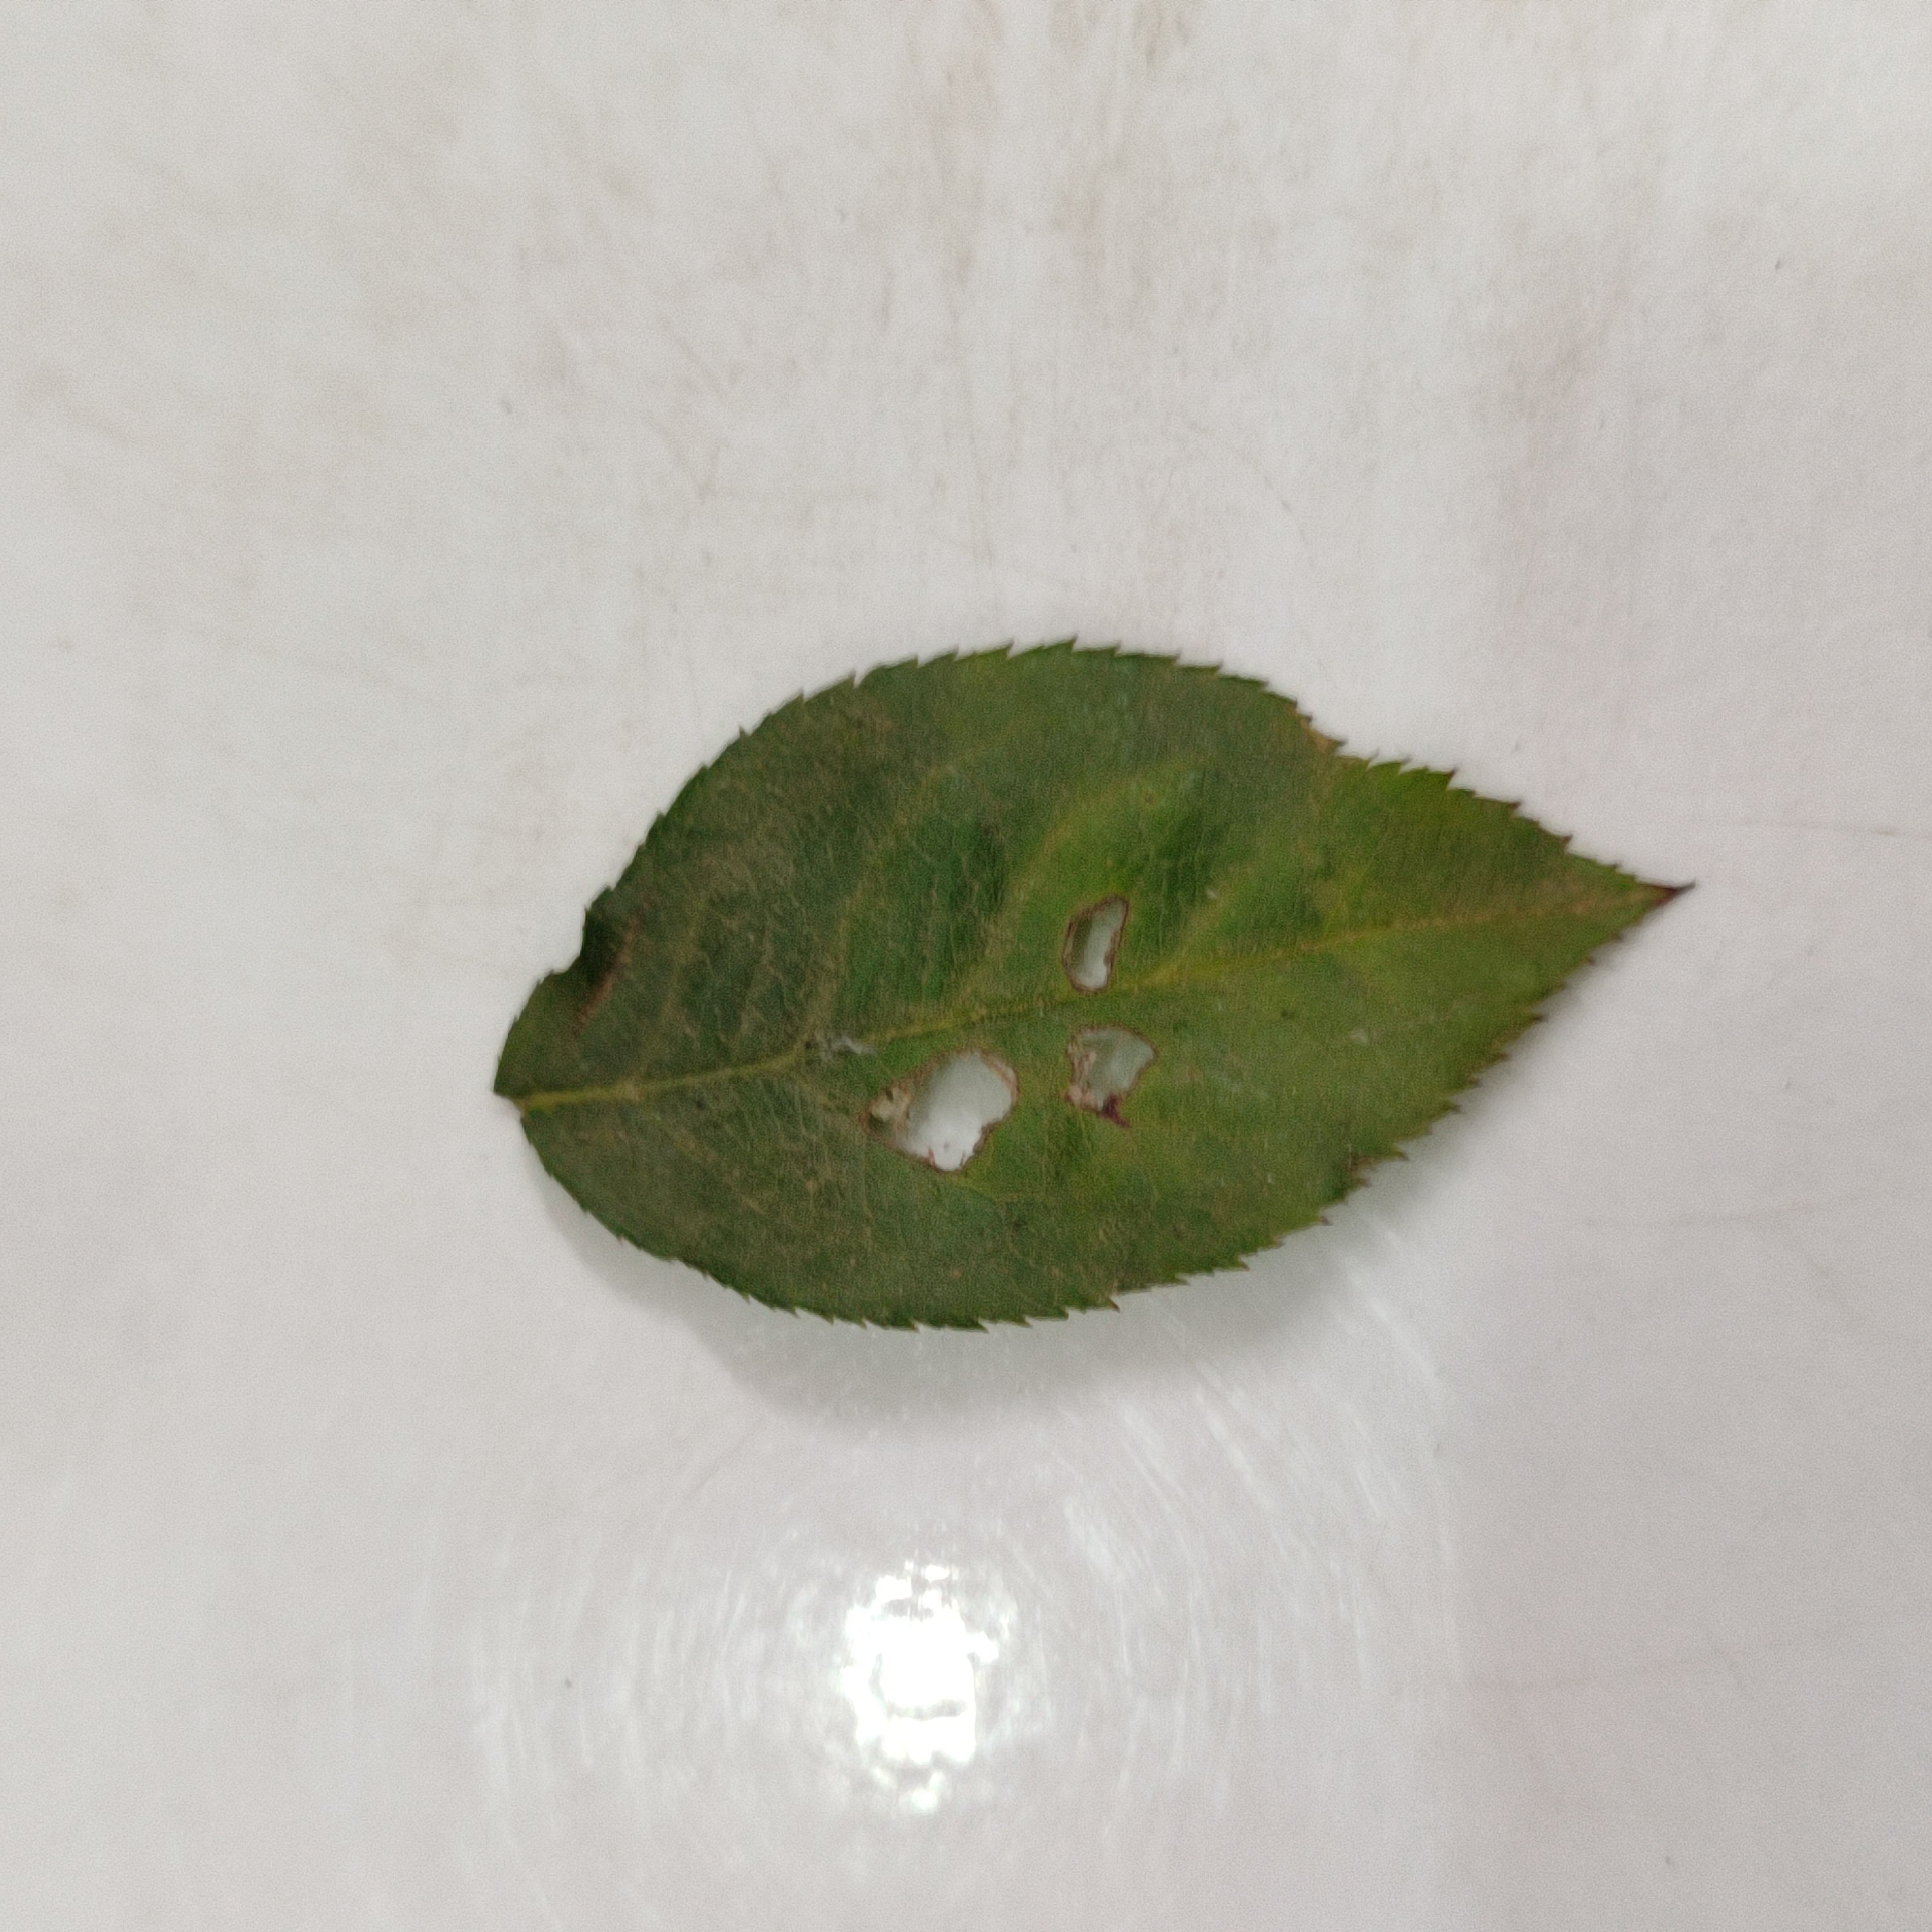
Label: Insect Hole